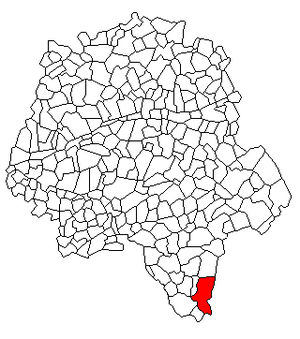
Localisation de Bossay sur Claise en Indre et Loire
Bossay-sur-Claise est une commune française du département d'Indre-et-Loire, en région Centre-Val de Loire.